History of Visakhapatnam

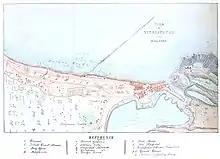
The city of Vizagpatam in 1843

Visakhapatnam is a major metropolitan city in the state of Andhra Pradesh, and it holds the distinction of being the largest city in the state. The rich history of Visakhapatnam dates back over 2,500 years, with its present name potentially given by the Eastern Chalukyas king to their family deity Visakha in 1010 CE. Visakhapatnam was once part of the Kalinga Kingdom around 260 BC before coming under the influence of the Maurya Empire. During this period, Buddhism flourished, leading to the construction of significant monuments between the 2nd century BCE and the 2nd century CE. The city's documented existence begins in 1068 CE, under the rule of King Vishakhavarman. In the 7th century, Visakhapatnam witnessed the conquest of the Eastern Chalukyas, and by the 14th century, it became part of the Reddi Kingdom. The era of European colonization commenced in 1630 with the Dutch, followed by the British taking control in 1757 after a brief interlude of French influence. The Battle of Vizagapatam in 1804 during the Napoleonic Wars emphasized the strategic importance of the city. Following India's independence in 1947, Visakhapatnam became part of the Madras Presidency, later becoming an integral part of Andhra Pradesh. Today, it stands as the largest city in Andhra Pradesh, playing a pivotal role in the state's economy. The city's industrial growth saw a transformative phase with the inauguration of Visakhapatnam Port operations on December 19, 1933, firmly establishing it as a major industrial centre.